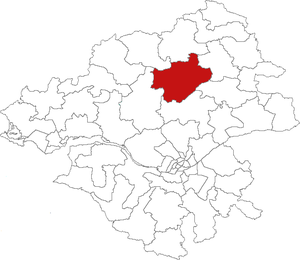
Carte de localisation du canton de Nozay (France, Loire-Atlantique)
Le canton de Nozay est une ancienne circonscription électorale française, située dans le département de la Loire-Atlantique. En 2014, un redécoupage des circonscriptions cantonales a entraîné la disparition de ce canton.